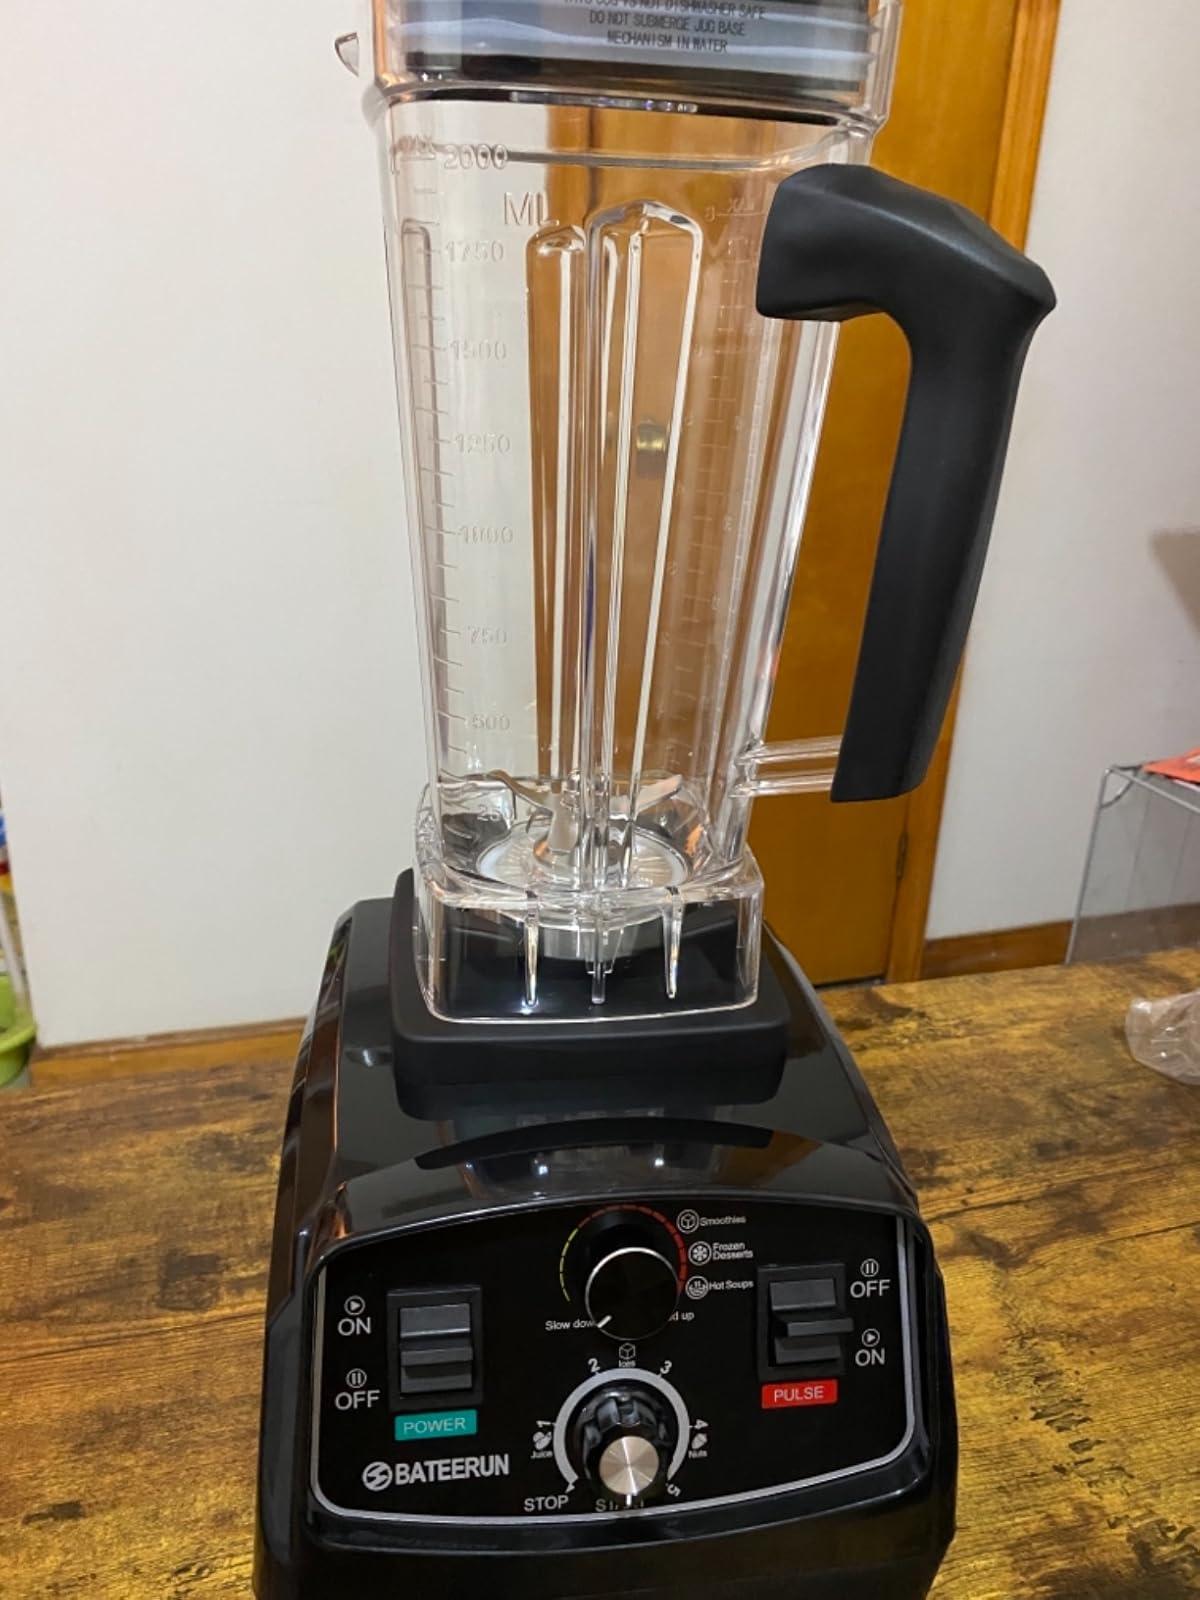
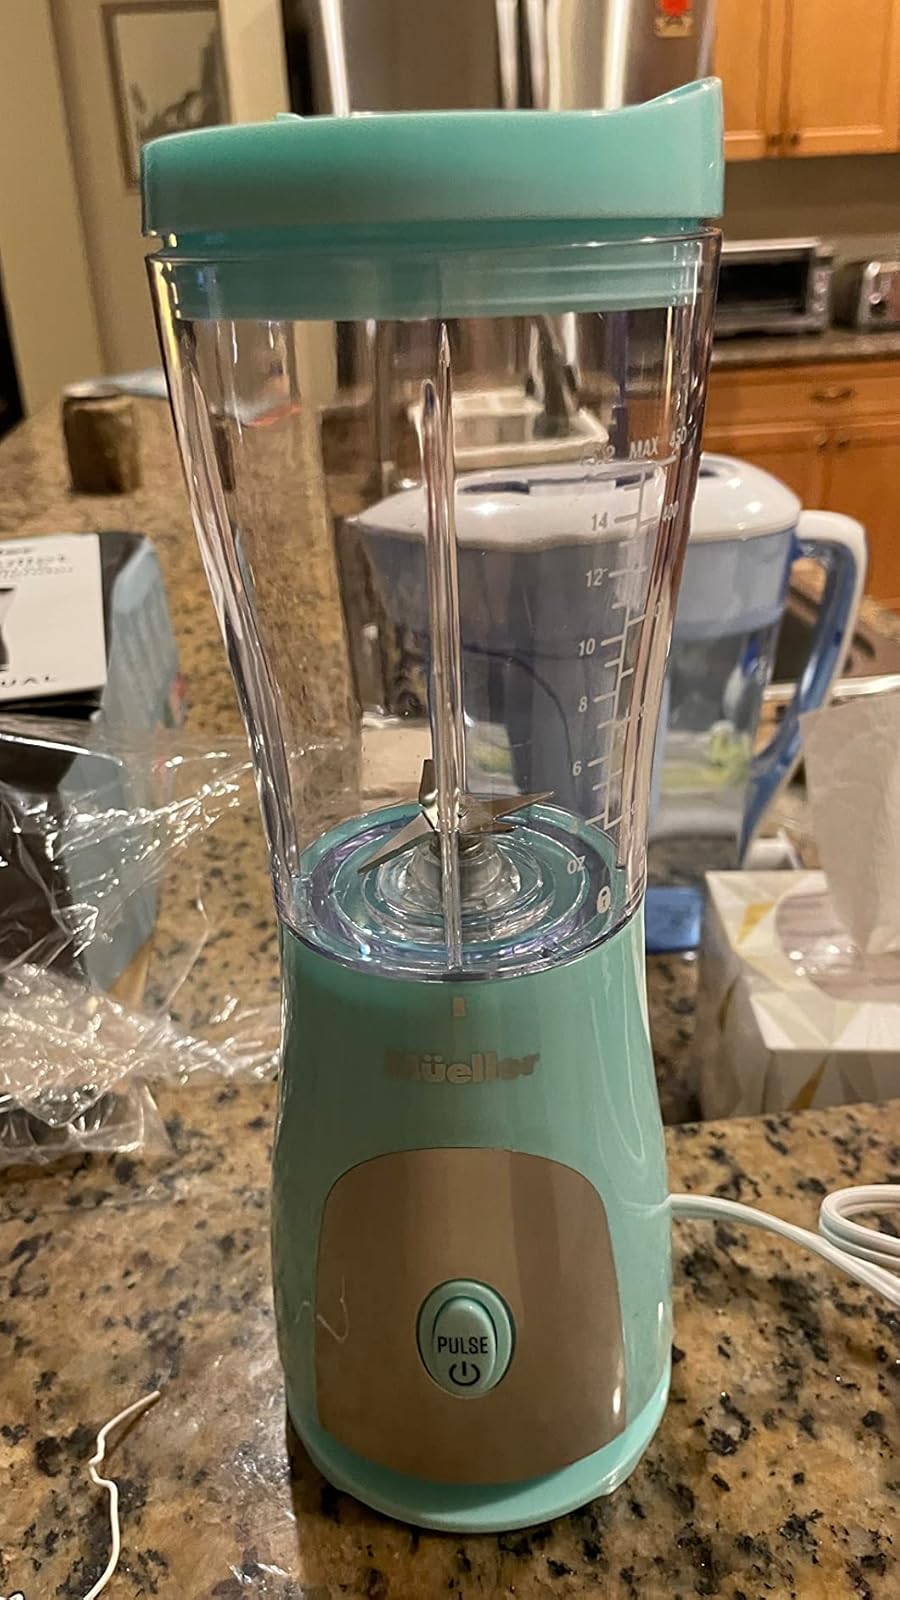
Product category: items_blender
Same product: no